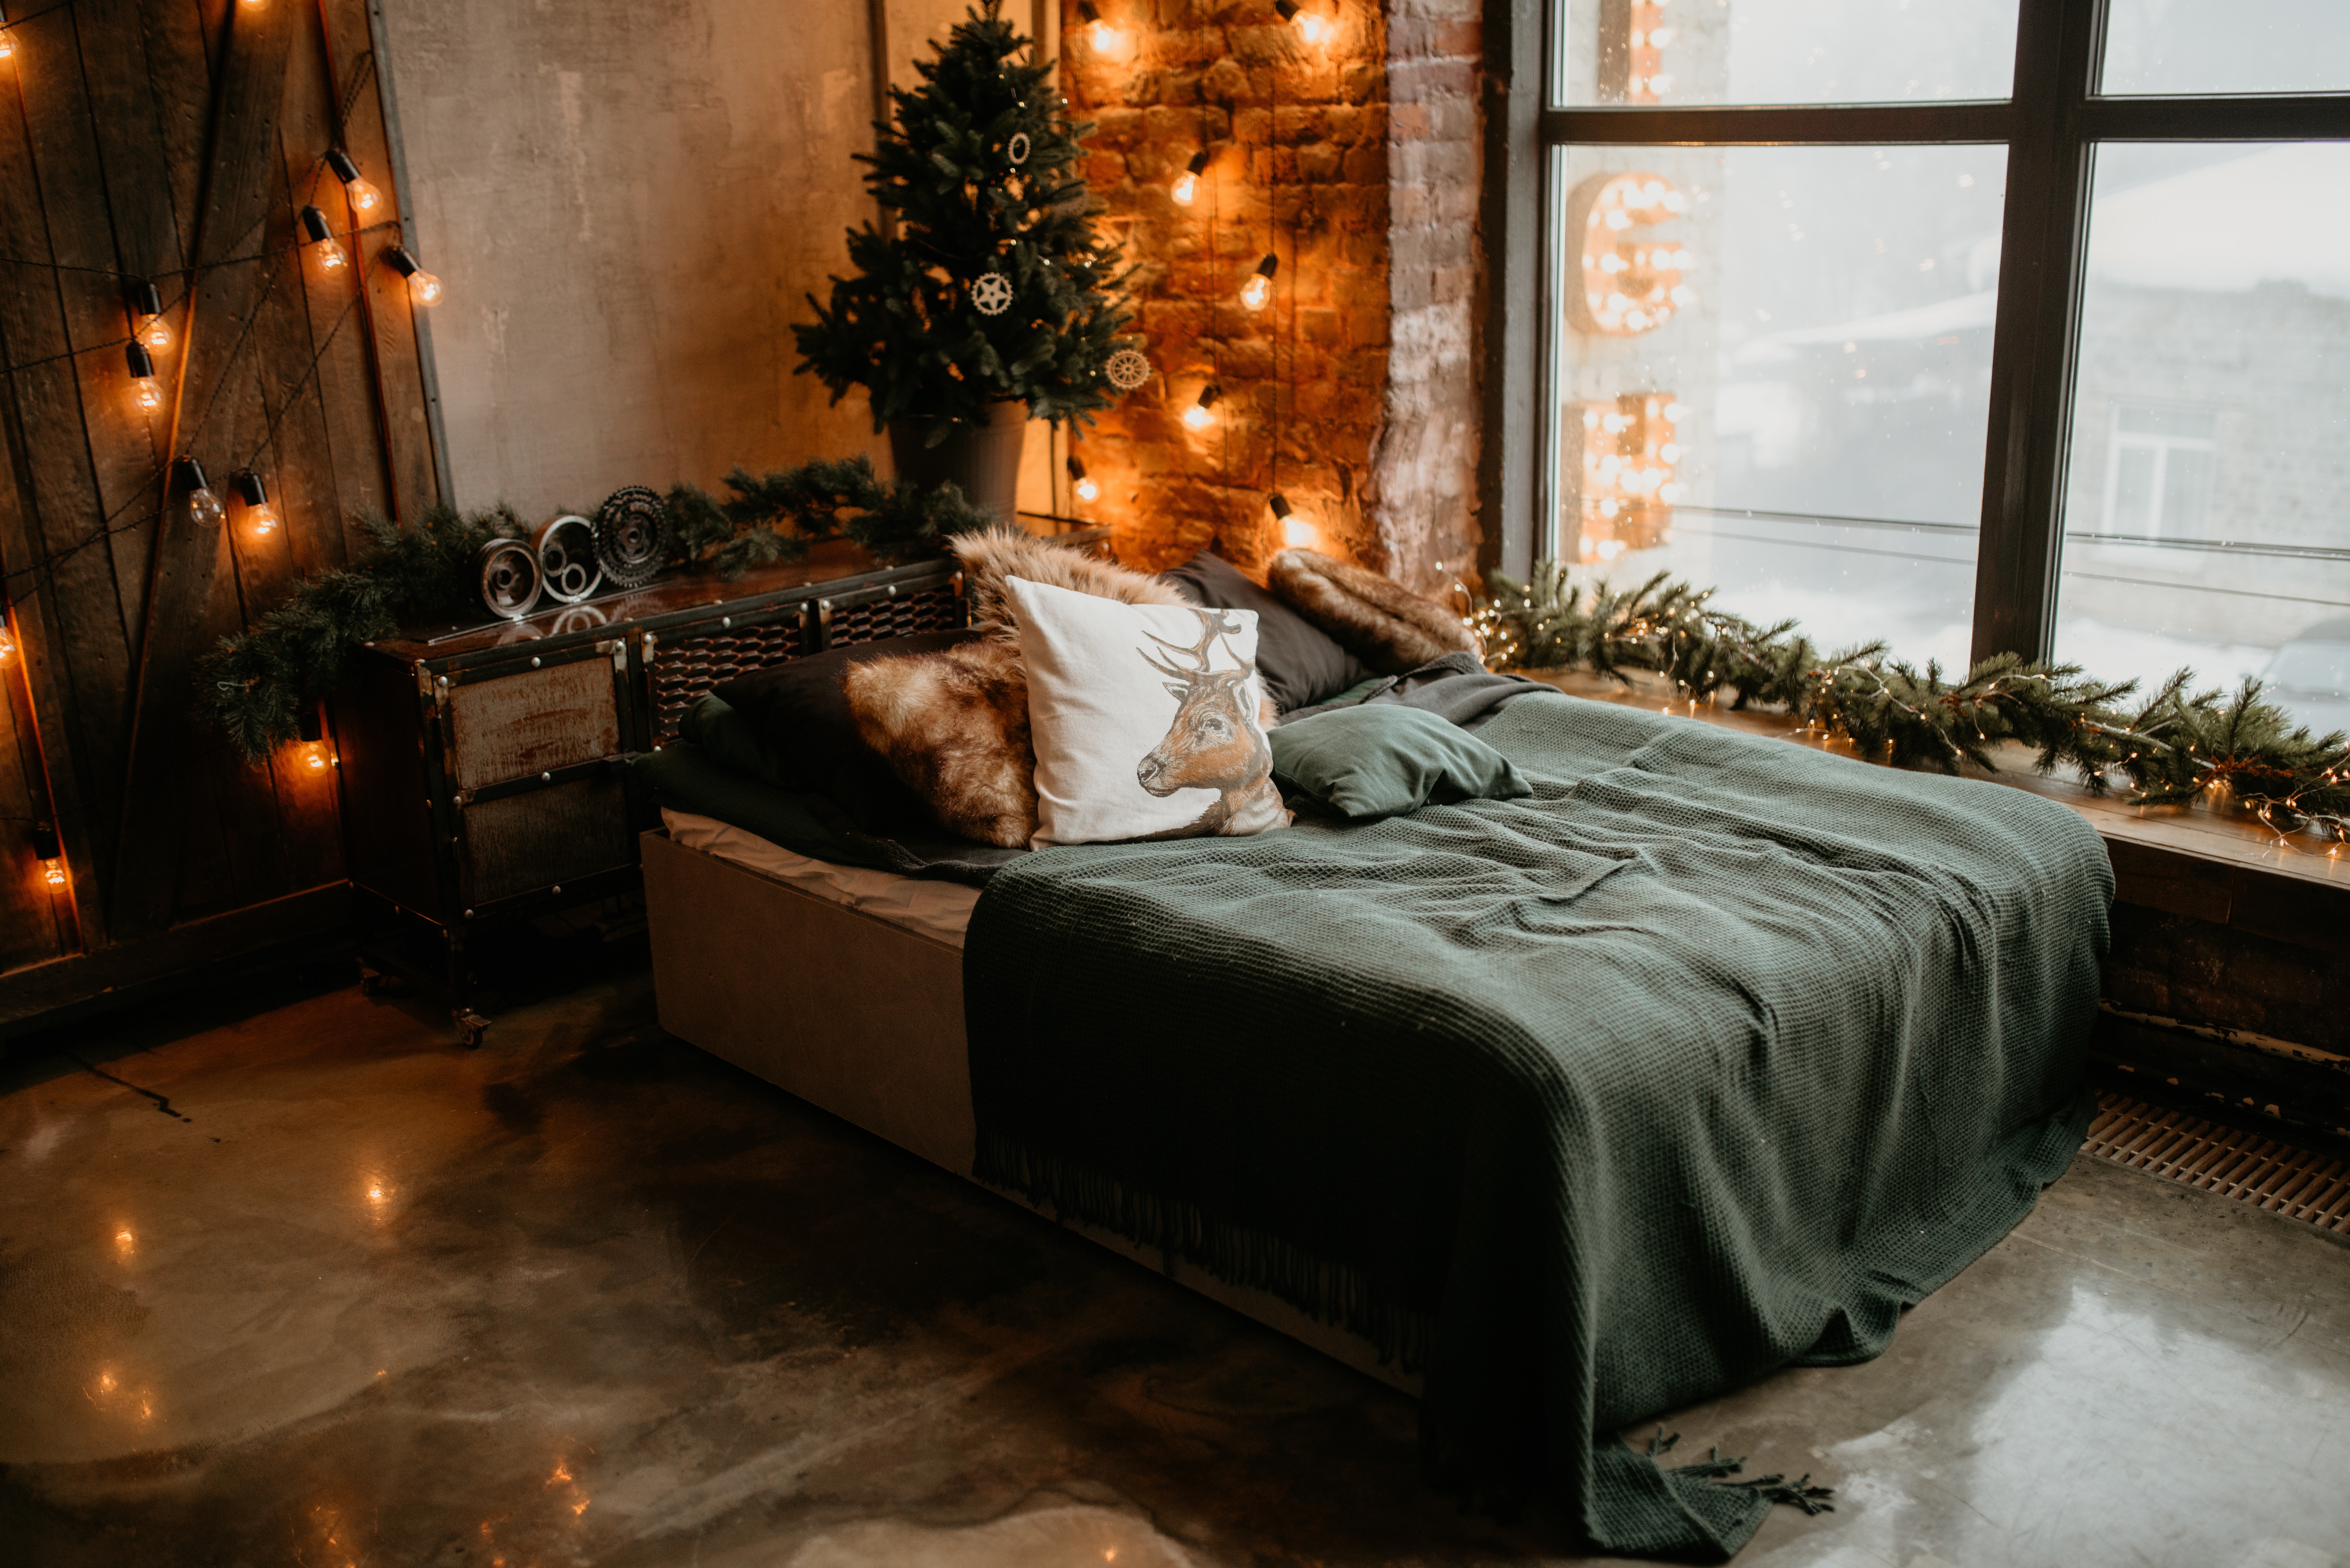
furniture, room, bed frame, bed, interior design, bedroom, tree, lighting, bed sheet, comfort, home, christmas decoration, couch, house, boutique hotel, floor, living room, mattress, fireplace, suite, wood, christmas, flooring, bedding, christmas tree, building, christmas eve